America's Next Top Model season 4

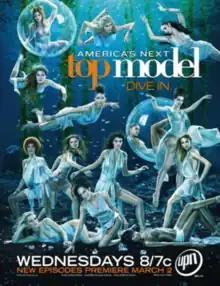

The fourth season of America's Next Top Model aired in spring 2005, with the shooting location being moved from New York City to Los Angeles. The catchphrase of the season was "Dive In."